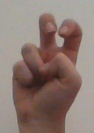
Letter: toot